Districts of Turkey

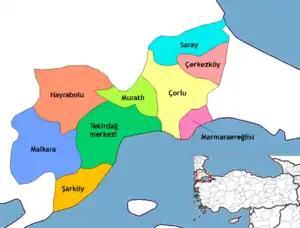
Districts of Tekirdağ

The following population data is based on the 2024 census. The list is sorted from highest to lowest population. According to the results of the Local Elections of March 31, 2024, Mayors are listed with their parties.